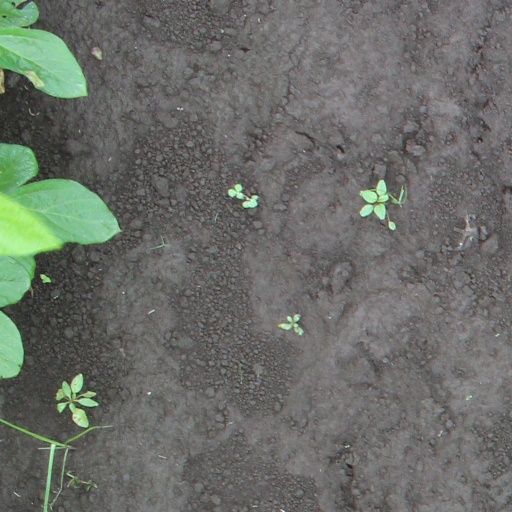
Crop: soybean